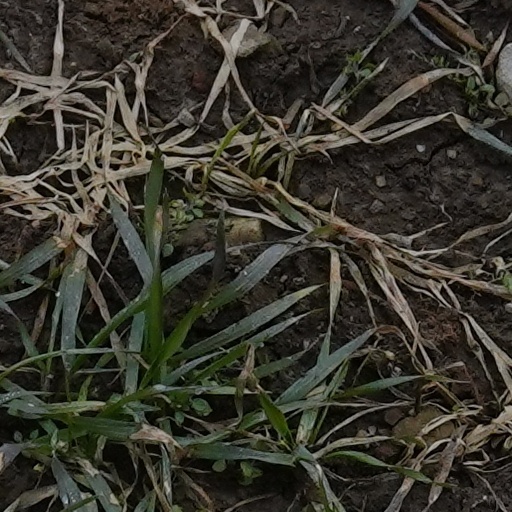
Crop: wheat